Greg Koch (musician)

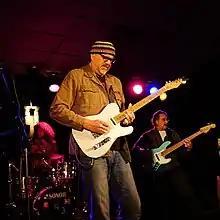
Koch in 2019

Greg Koch (born 1966) is an American guitarist from Wauwatosa, Wisconsin. In April 2012, Fender Musical Instruments Corporation named Koch one of the top 10 unsung guitarists. In April 2023, The Wisconsin Area Music Industry announced that Koch would be inducted into the WAMI Hall of Fame.